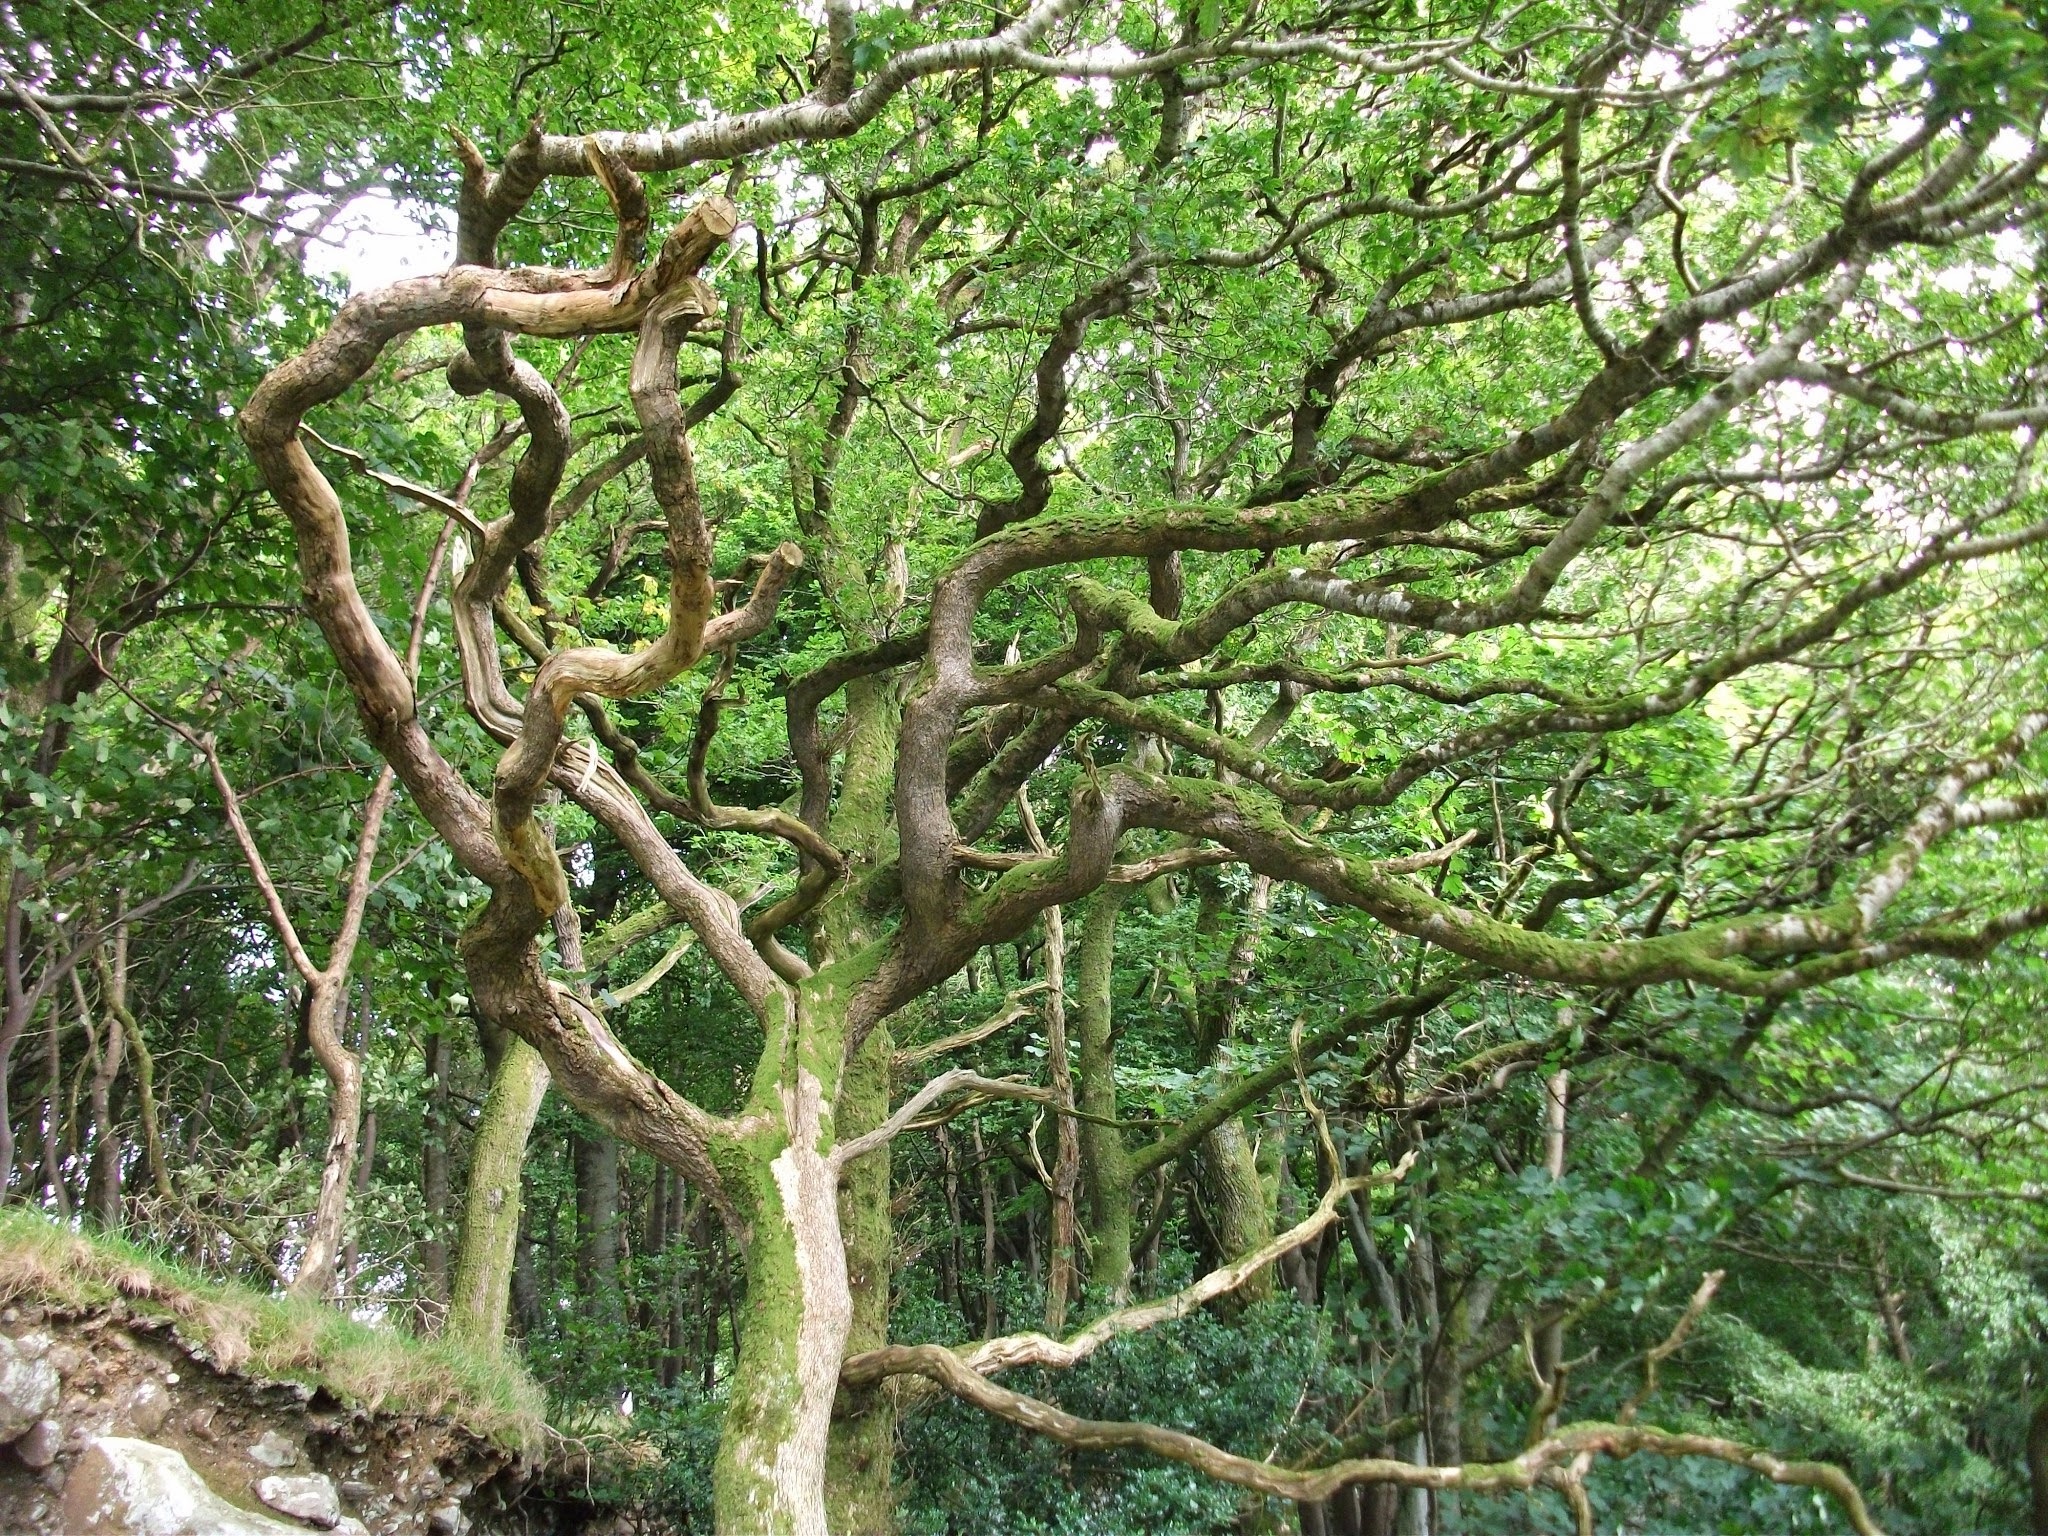
tree, forest, branch, plant, flower, trunk, green, jungle, botany, flora, vegetation, rainforest, deciduous, oak, woodland, habitat, ecosystem, flowering plant, biome, old growth forest, natural environment, woody plant, temperate broadleaf and mixed forest, land plant